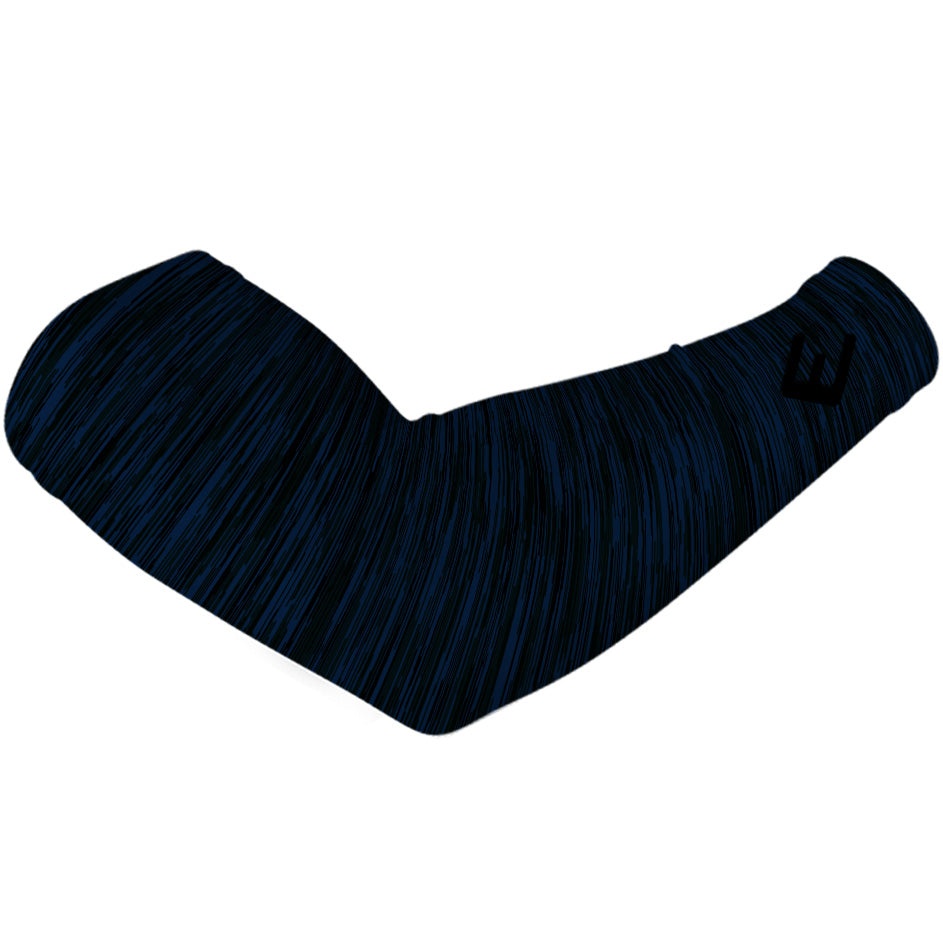
Blue Static Arm Sleeve
SOLD INDIVIDUALLY - NOT IN PAIRS For further details on adding customization to your arm sleeve, click here. DESCRIPTION Elite Athletic Gear compression arm sleeves are designed for extreme durability and comfort. Our sleeves are made of long-lasting 80% polyester / 20% spandex, which is a quick drying fabric that wicks away sweat to keep you dry and comfortable. The sleeve acts as a layer of protection for your skin to reduce sun exposure (UPF 50+) and provide general protection from scrapes, bumps, turf burn, etc. They can also be worn in all weather conditions. Our sleeves are built with flat-locking technology at the seams to provide superior strength that will resist ripping and tearing during heavy usage. The flat-locking technology also helps minimize irritation that is caused by chafing. Compression arm sleeves help increase blood circulation, prevent muscles from tightening up and aid faster muscle recovery. They are commonly worn during any sports or physical activities in which you are using your arms. Ex: Baseball, basketball, football, running, cycling, working out, training, OCR, etc. *Arm sleeves are sold individually, NOT in pairs. Care Instructions: Machine was cold. Do not bleach. Line dry. Do not iron. Do not dry clean. ﻿Sizing: Please reference sizing guide.
Brand: Elite Athletic Gear
Category: Apparel & Accessories > Clothing Accessories > Arm Warmers & Sleeves